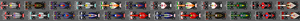
Le Grand Prix automobile d'Australie 2012, disputé le 18 mars 2012 sur le circuit de l'Albert Park à Melbourne, est la 859ᵉ épreuve du championnat du monde de Formule 1 courue depuis 1950. Il s'agit de la vingt-huitième édition du Grand Prix d'Australie comptant pour le championnat du monde de Formule 1, la dix-septième se tenant à Melbourne. Cette épreuve est la manche d'ouverture du championnat 2012.